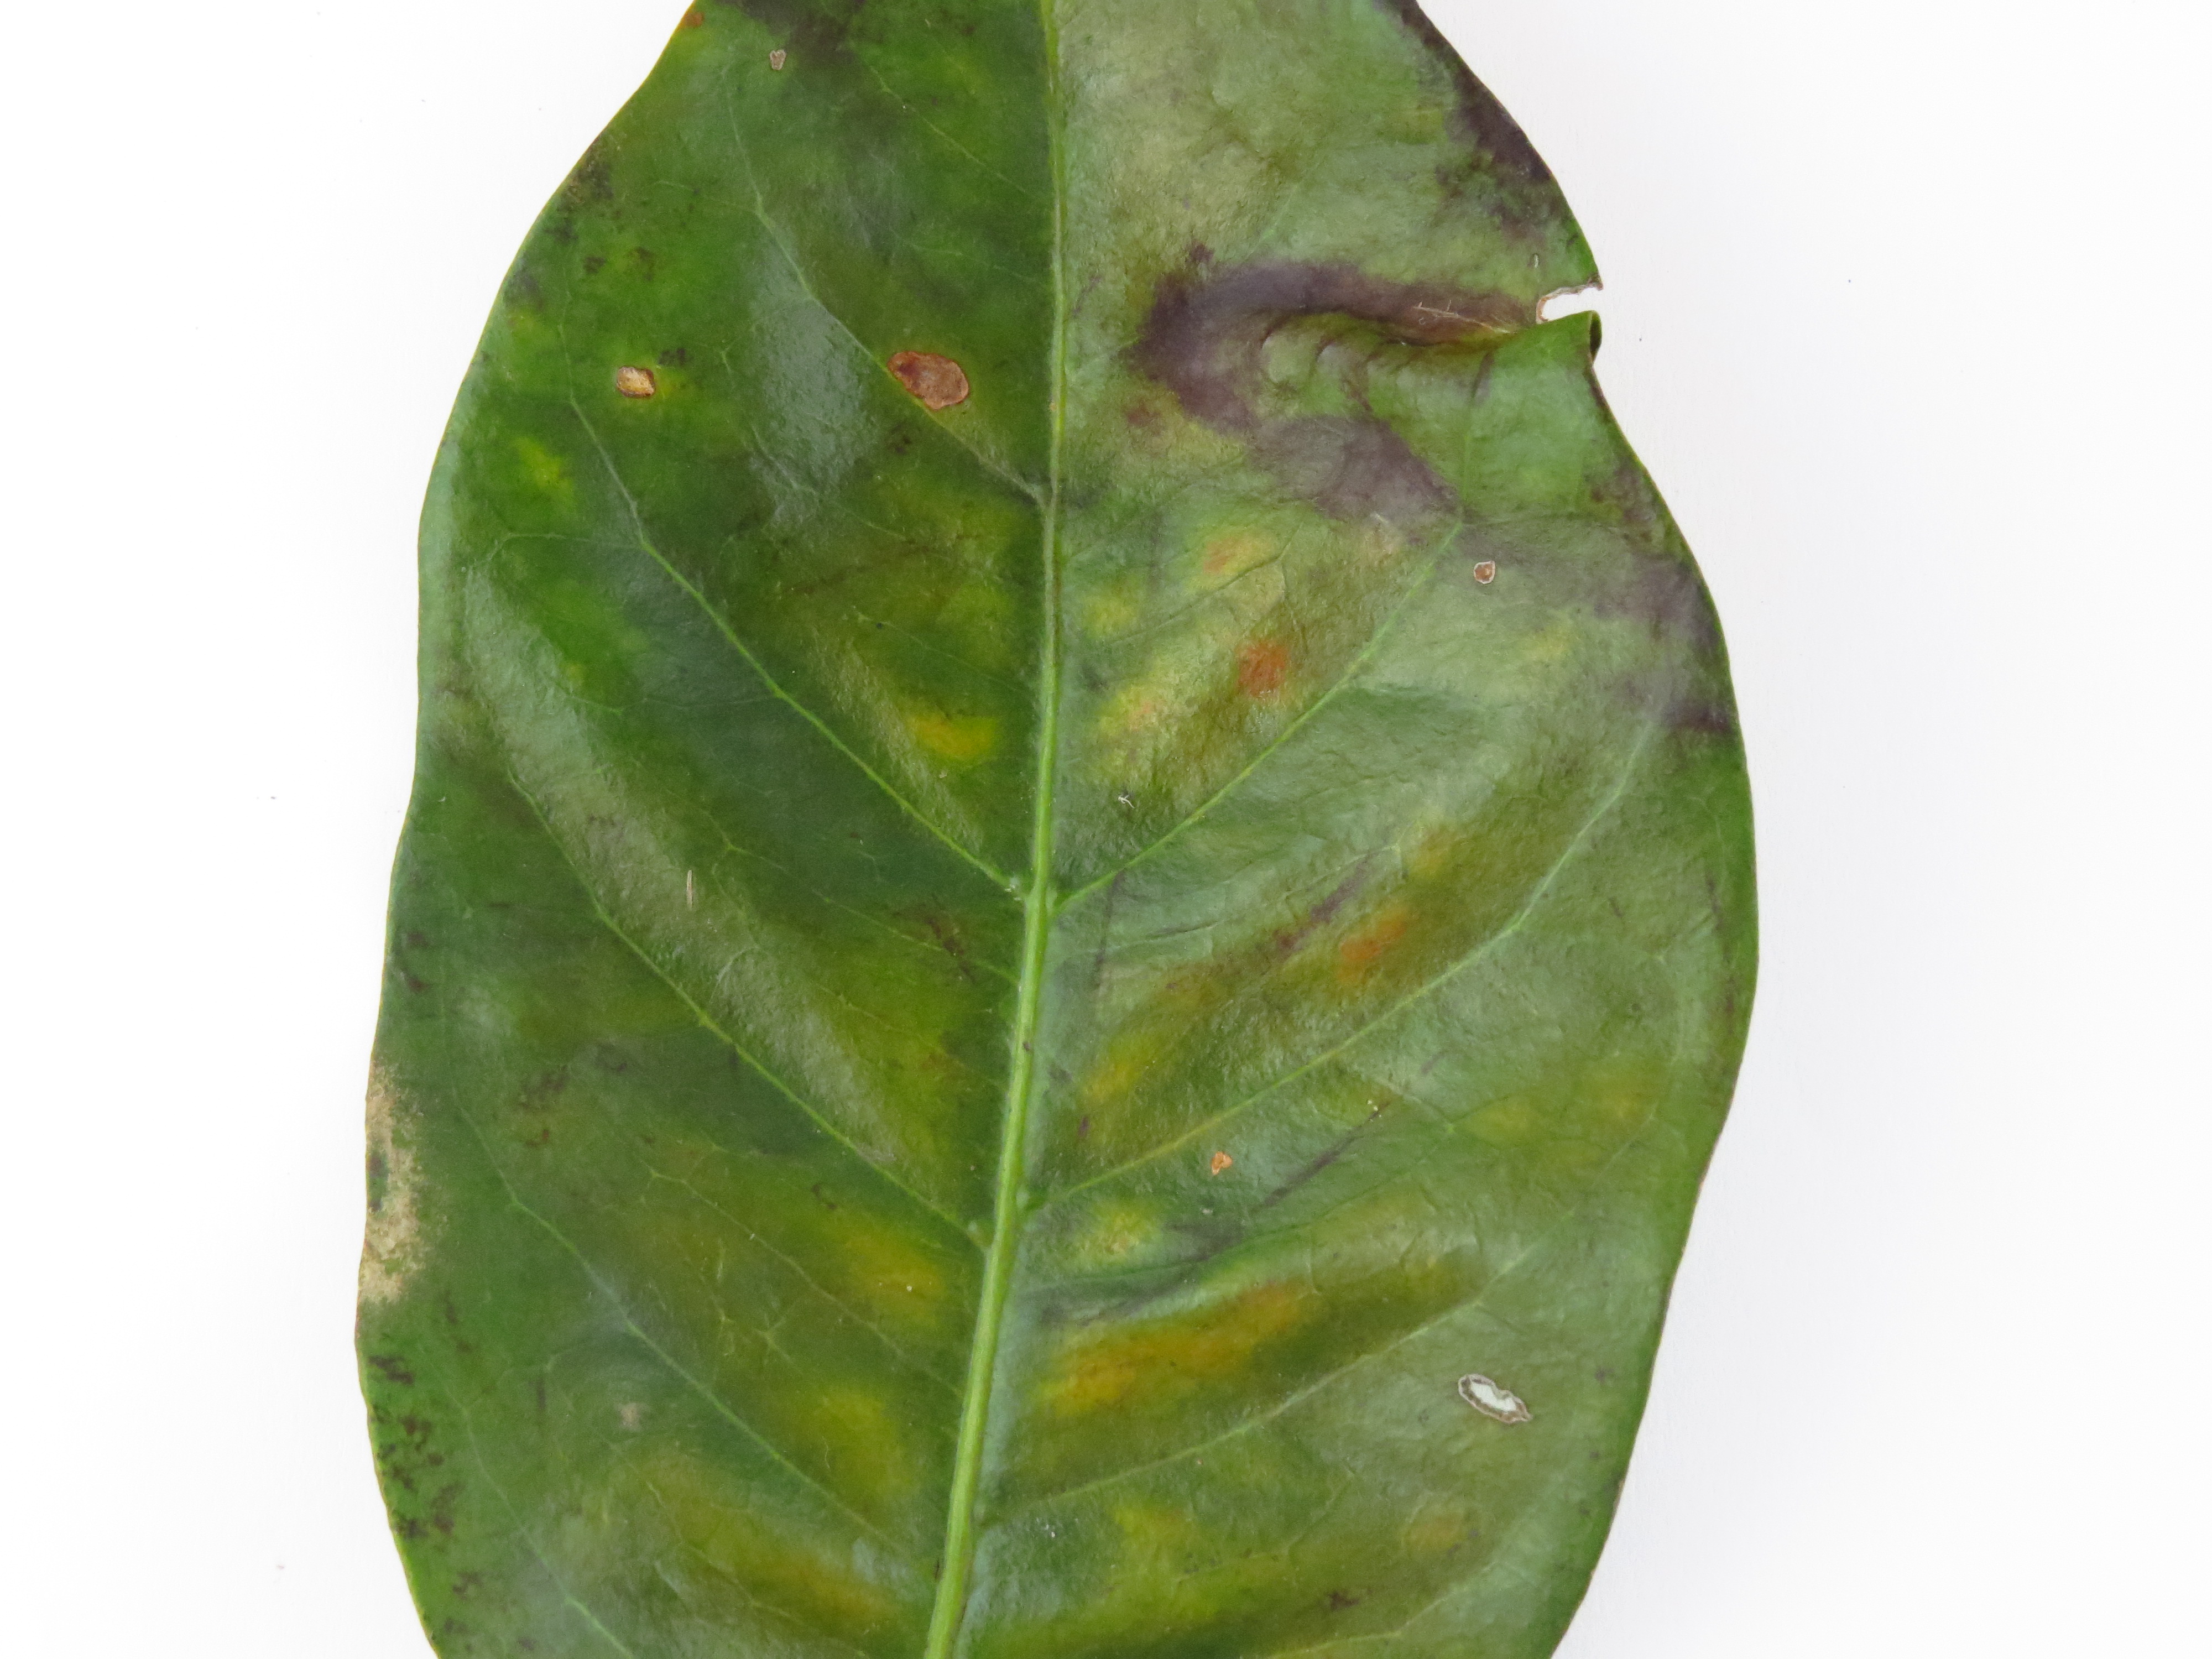
Label: potasium-K